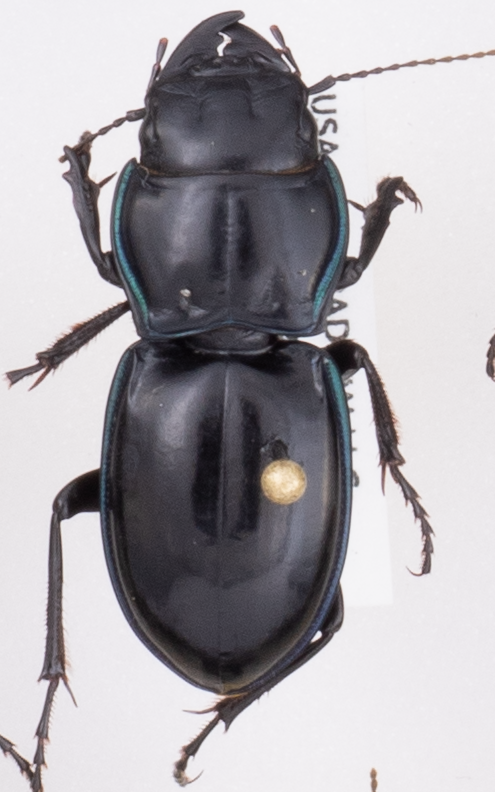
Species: Pasimachus elongatus
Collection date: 2020-08-19
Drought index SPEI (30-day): -1.186
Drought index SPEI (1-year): -0.84
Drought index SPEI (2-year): -0.272